Crimson Peak

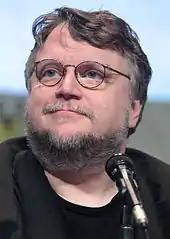
Guillermo del Toro at the 2015 San Diego Comic-Con promoting the film

Del Toro and Robbins wrote the original spec script after the release of "Pan's Labyrinth" in 2006. It was sold quietly to Donna Langley at Universal. Del Toro planned to direct the film, but postponed the project to make "", and then again to work on "The Hobbit" films. Langley suggested that del Toro produce the film for another director, but he could not find one he deemed suitable. While directing "Pacific Rim", del Toro developed a good working relationship with Legendary Entertainment's Thomas Tull and Jon Jashni, who asked what he wanted to do next. Del Toro sent them his screenplays for a film adaptation of "At the Mountains of Madness", a Western adaptation of "The Count of Monte Cristo", and "Crimson Peak". The producers deemed the last of these "the best project for us, just the right size". Universal allowed del Toro to move the project to Legendary, with the caveat that they could put up money for a stake in the film.